Foix–Chavany–Marie syndrome

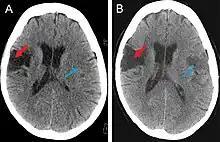
(A) CT scan of a patient with middle cerebral artery stroke illustrating hypodensity areas within the temporal and frontal lobes. (B) CT scan displaying an ischemic stroke bordering the fronto-parietal opercular cortex (red arrow) and a left-sided ichemic lesion of the fronto-parietal opercular cortex (blue arrow).

MRI is one of the best techniques that can detect the lesions in the brain of the FCMS that some of the times are missed by just using a Computer-Tomography Scan. Also, this type of imaging can reveal right frontal lobes contusions encompassing the anterior operculum, the premotor area, and the association area.